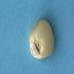
Maize quality: Good